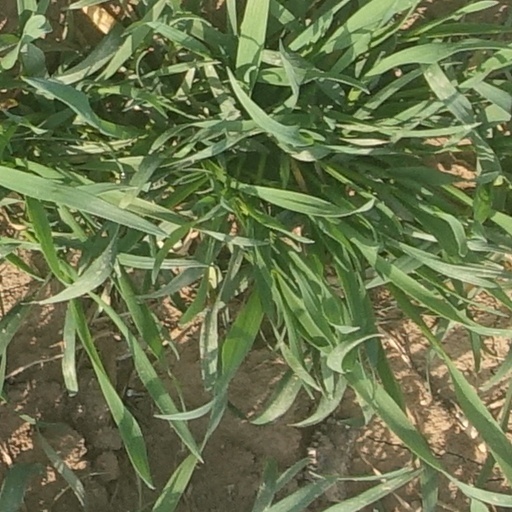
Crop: wheat